Sam Hornish Jr.

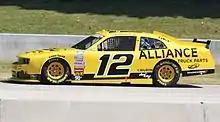
In the 2012 Sargento 200 at Road America

In 2008, Hornish drove full-time for Penske in its renumbered No. 77 car. Before the season, Penske swapped cars and owners' points with Kurt Busch; Hornish was guaranteed a starting position in the first five races and Busch, who won the series championship in 2004, would also be guaranteed a starting position as the most recent series champion driving a car outside the top 35 in owners' points. At the season-opening Daytona 500, Hornish qualified in 19th place; he finished 15th as teammates Ryan Newman and Busch were first and second, respectively. In the season's second race, the Auto Club 500 at Auto Club Speedway, Hornish sustained collateral damage when Casey Mears crashed into Dale Earnhardt Jr. on lap 22. Mears' car flipped 270 degrees, and Hornish's car caught fire. Hornish finished in 43rd place. Although he struggled during his rookie season, he drove well in May at Lowe's Motor Speedway. In the exhibition Sprint Showdown at Lowe's, Hornish drove a car that was setup with an angled rear-end housing that was designed to cause air to hit the right side of the car, generate side force, improve grip in the turns, and allow a looser setup. This setup made the car look like it was drifting or crabwalking on straightaways and was banned following the all-star race. Hornish started eighth and finished second. By finishing in the top two, he qualified for the exhibition 2008 NASCAR Sprint All-Star Race and still used the car with the angled rear-end housing, starting 23rd out of 24 cars and finishing seventh. Hornish had his best finish (13th place) of the season at the Coca-Cola 600, also at Lowe's. Late in the season his Penske team dropped out of the top 35 in owners' points, and Hornish failed to qualify for the AMP Energy 500 at Talladega Superspeedway and the season-ending Ford 400 at Homestead-Miami Speedway. He finished 35th in the drivers' standings, with 2,523 points. Hornish was second in the rookie of the year standings, after a season-long battle with Regan Smith.